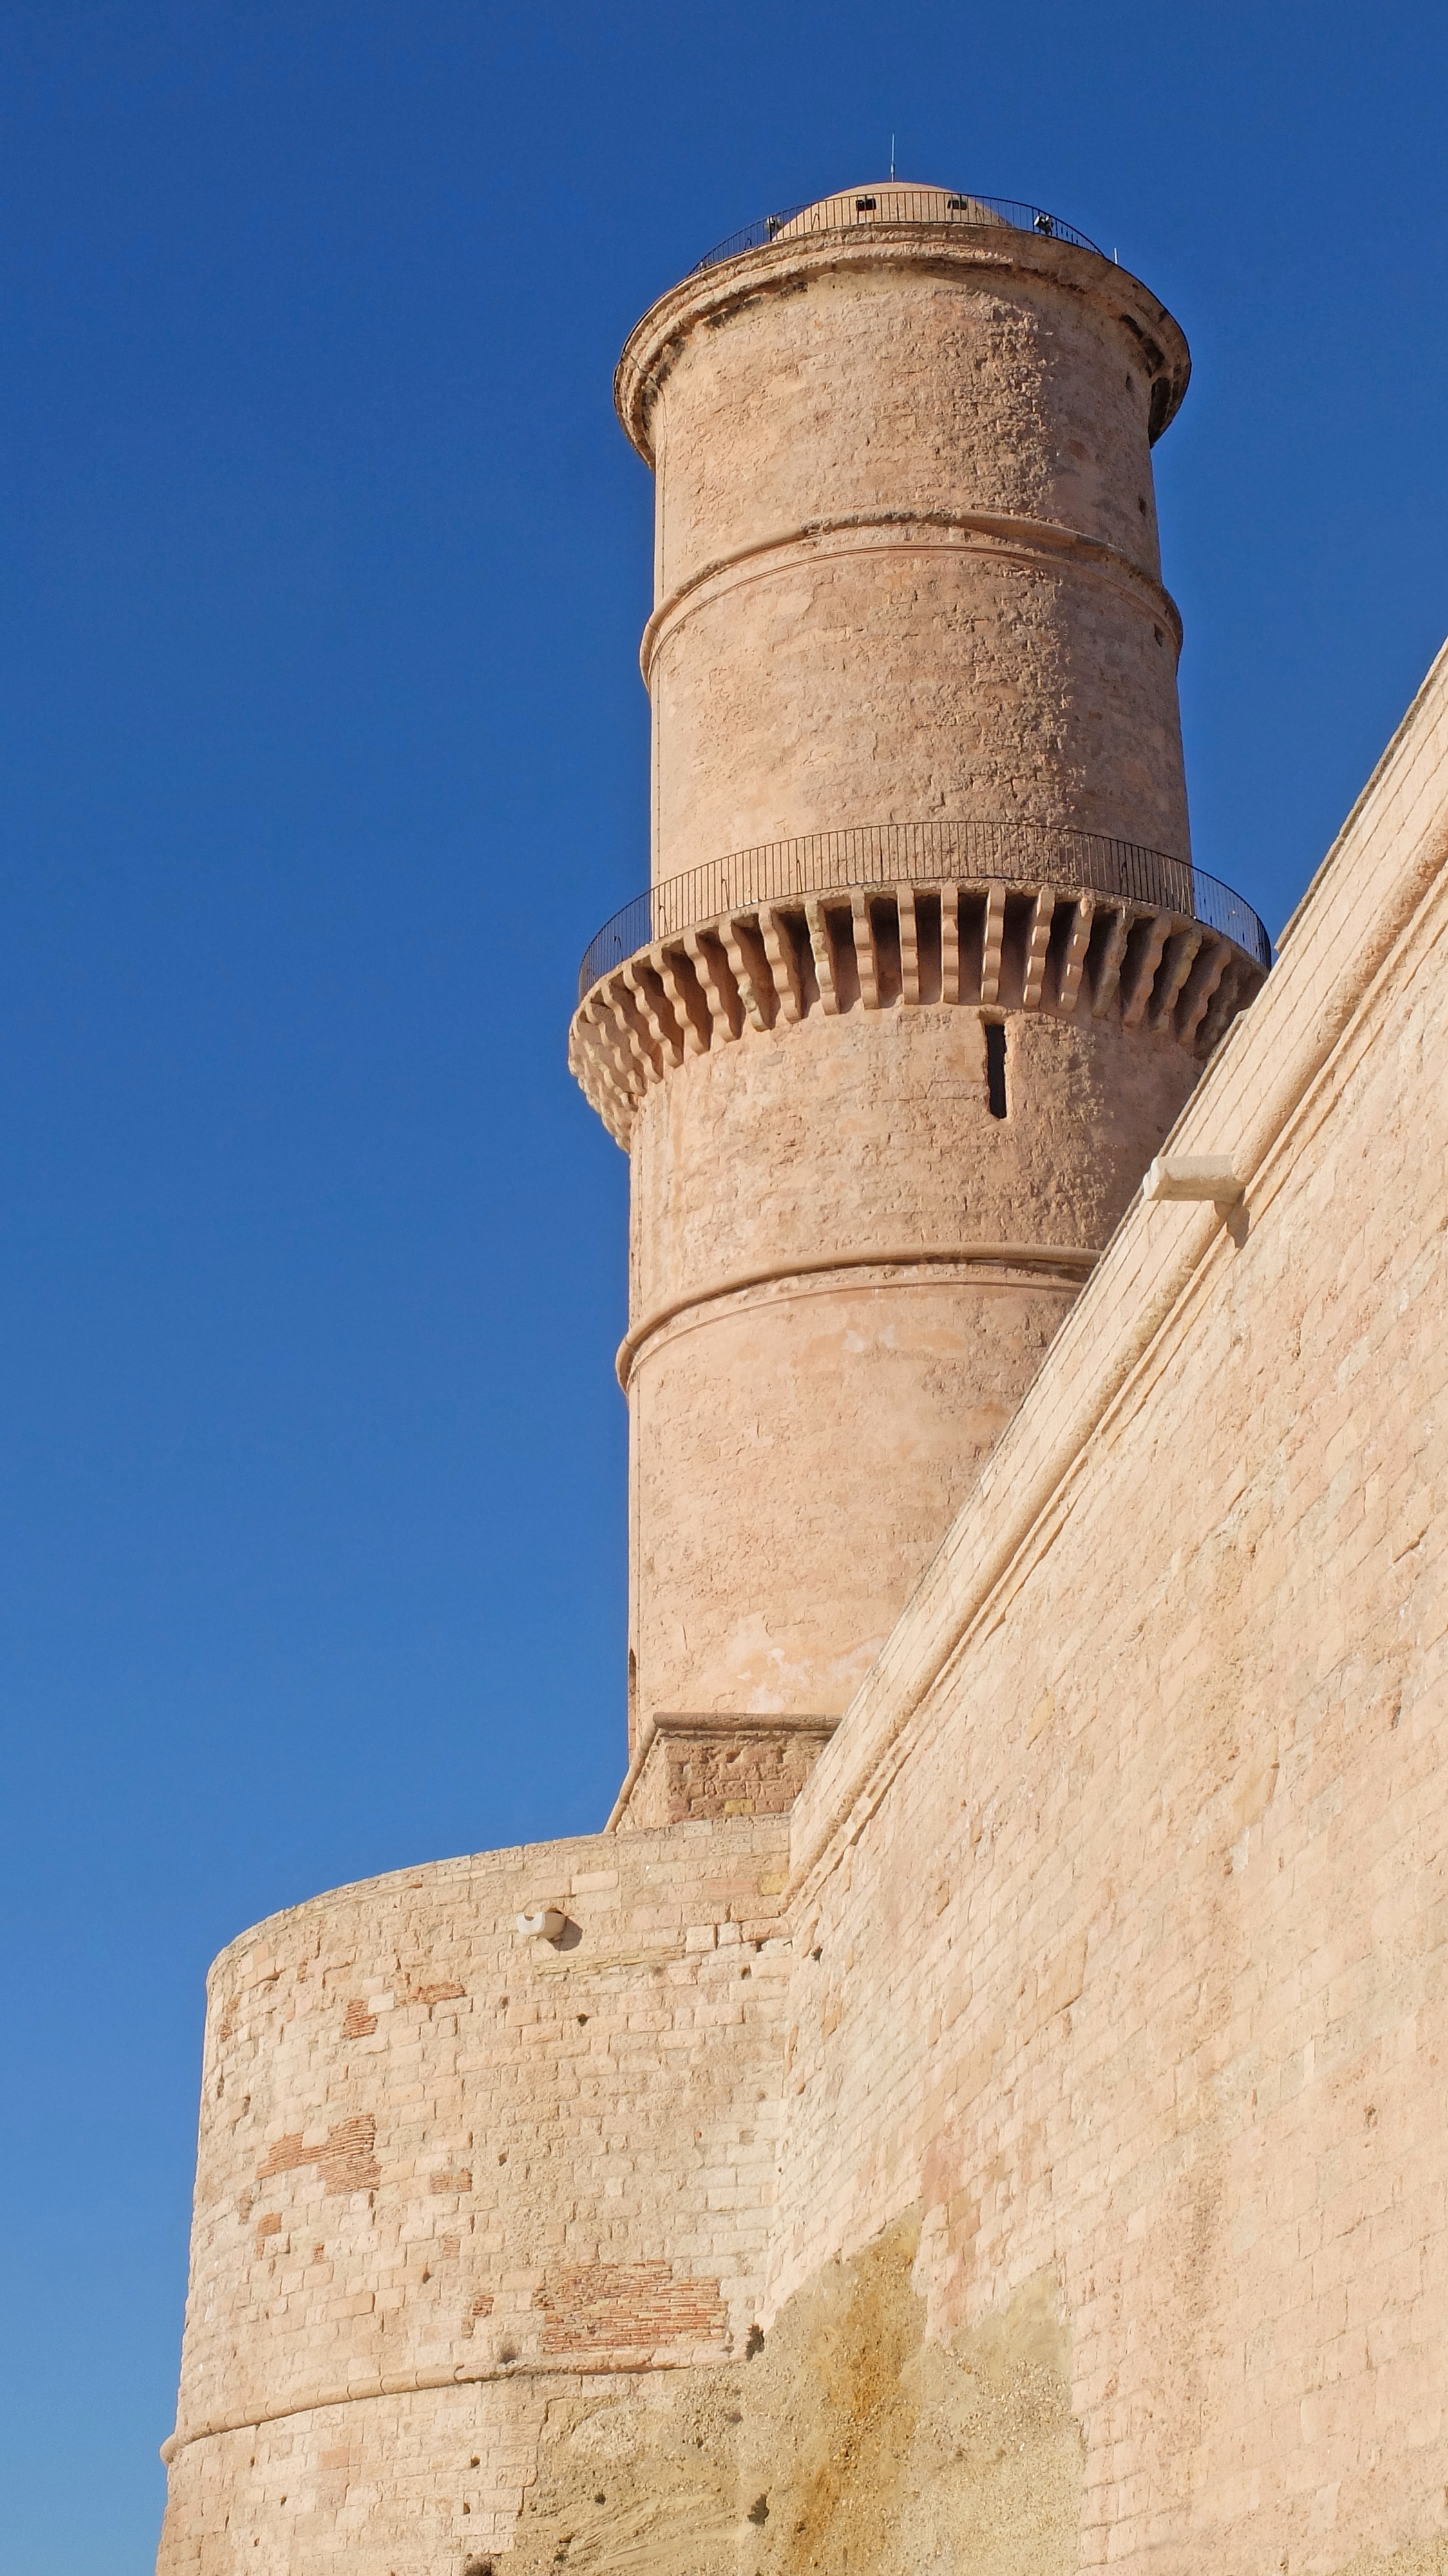
architecture, sky, building, wall, monument, column, tower, castle, landmark, fortification, tourism, brick, medieval architecture, medieval, fortress, history, fort, marseille, turret, middle ages, archaeological site, historic site, ancient history, saint jean